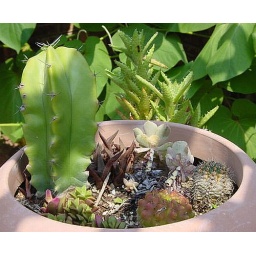
A nice little collection in a big pot right at the back door